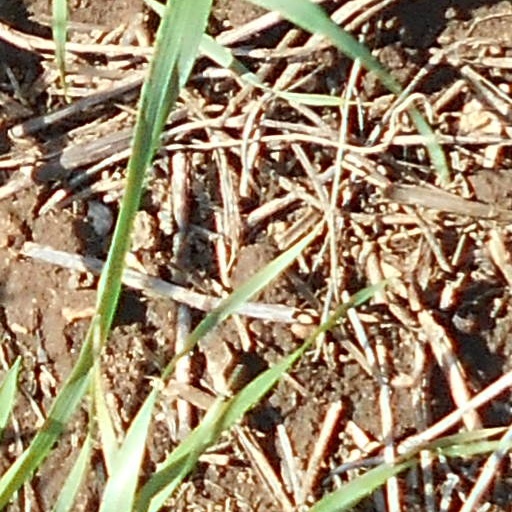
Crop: wheat